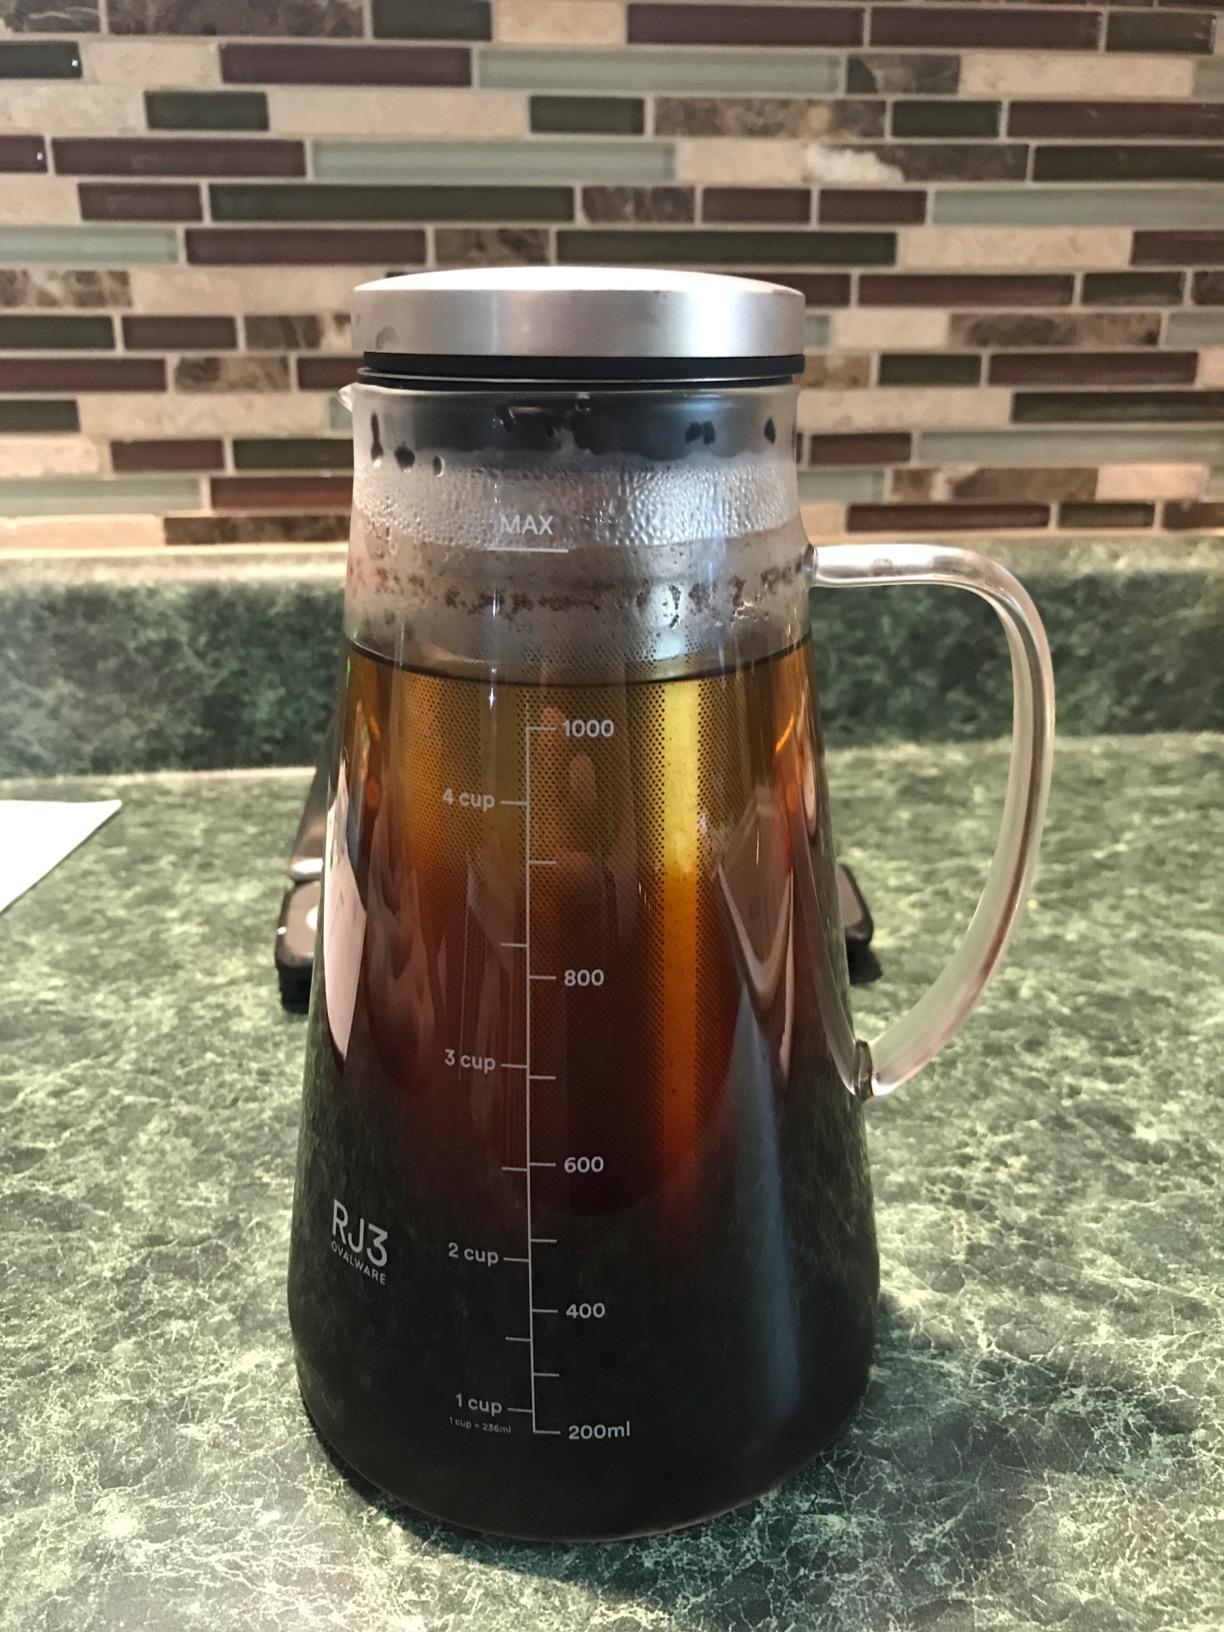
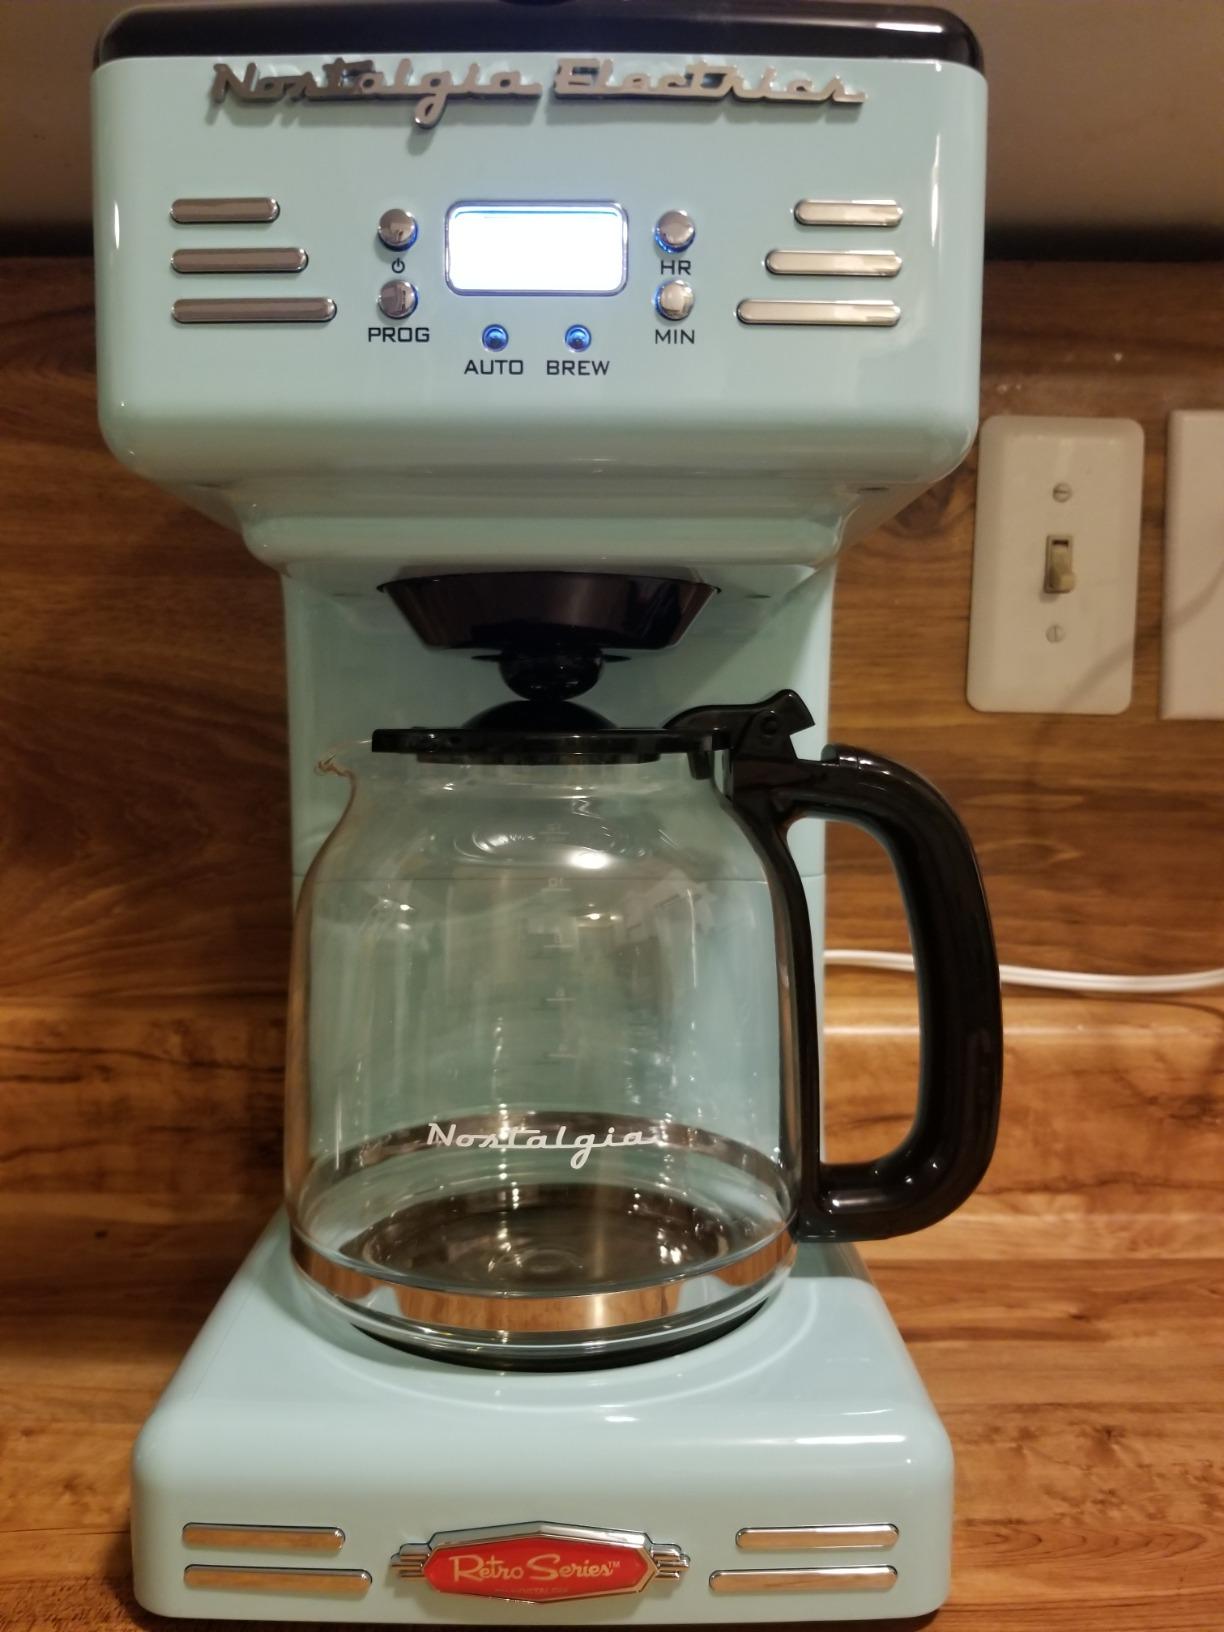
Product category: items_tea
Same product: no